Maqluba

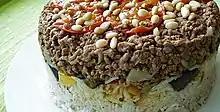
Maqluba showing layers

Maqluba can include various vegetables, such as fried tomatoes, potatoes, cauliflower, and eggplant, accompanied by either chicken or lamb. The most common are cauliflower and eggplant. All the ingredients are carefully placed in the pot in layers, so that when the pot is inverted for serving, the dish looks like a layer cake.